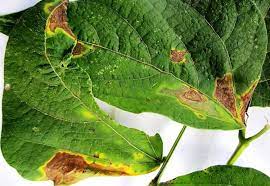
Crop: unknown
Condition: bean_mosaic_virus